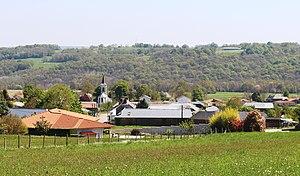
Mascaras (Hautes-Pyrénées)
Mascaras est une commune française située dans le département des Hautes-Pyrénées, en région Occitanie.